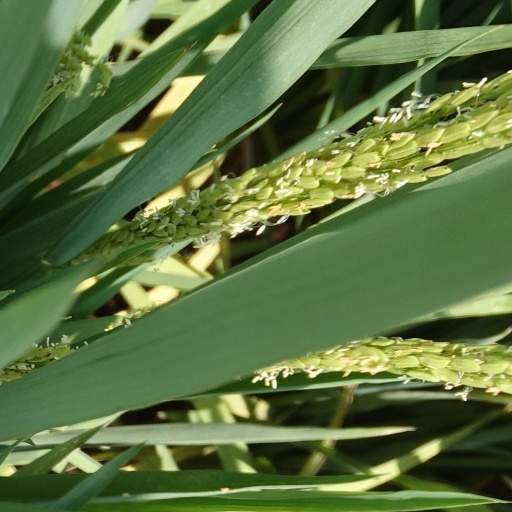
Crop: rice